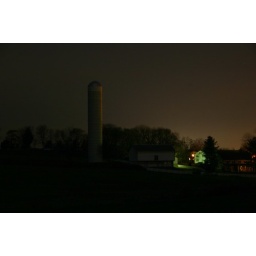
is really a cell phone tower. behind my parents' house in PA.  Pic by Mike. January 4, 2007